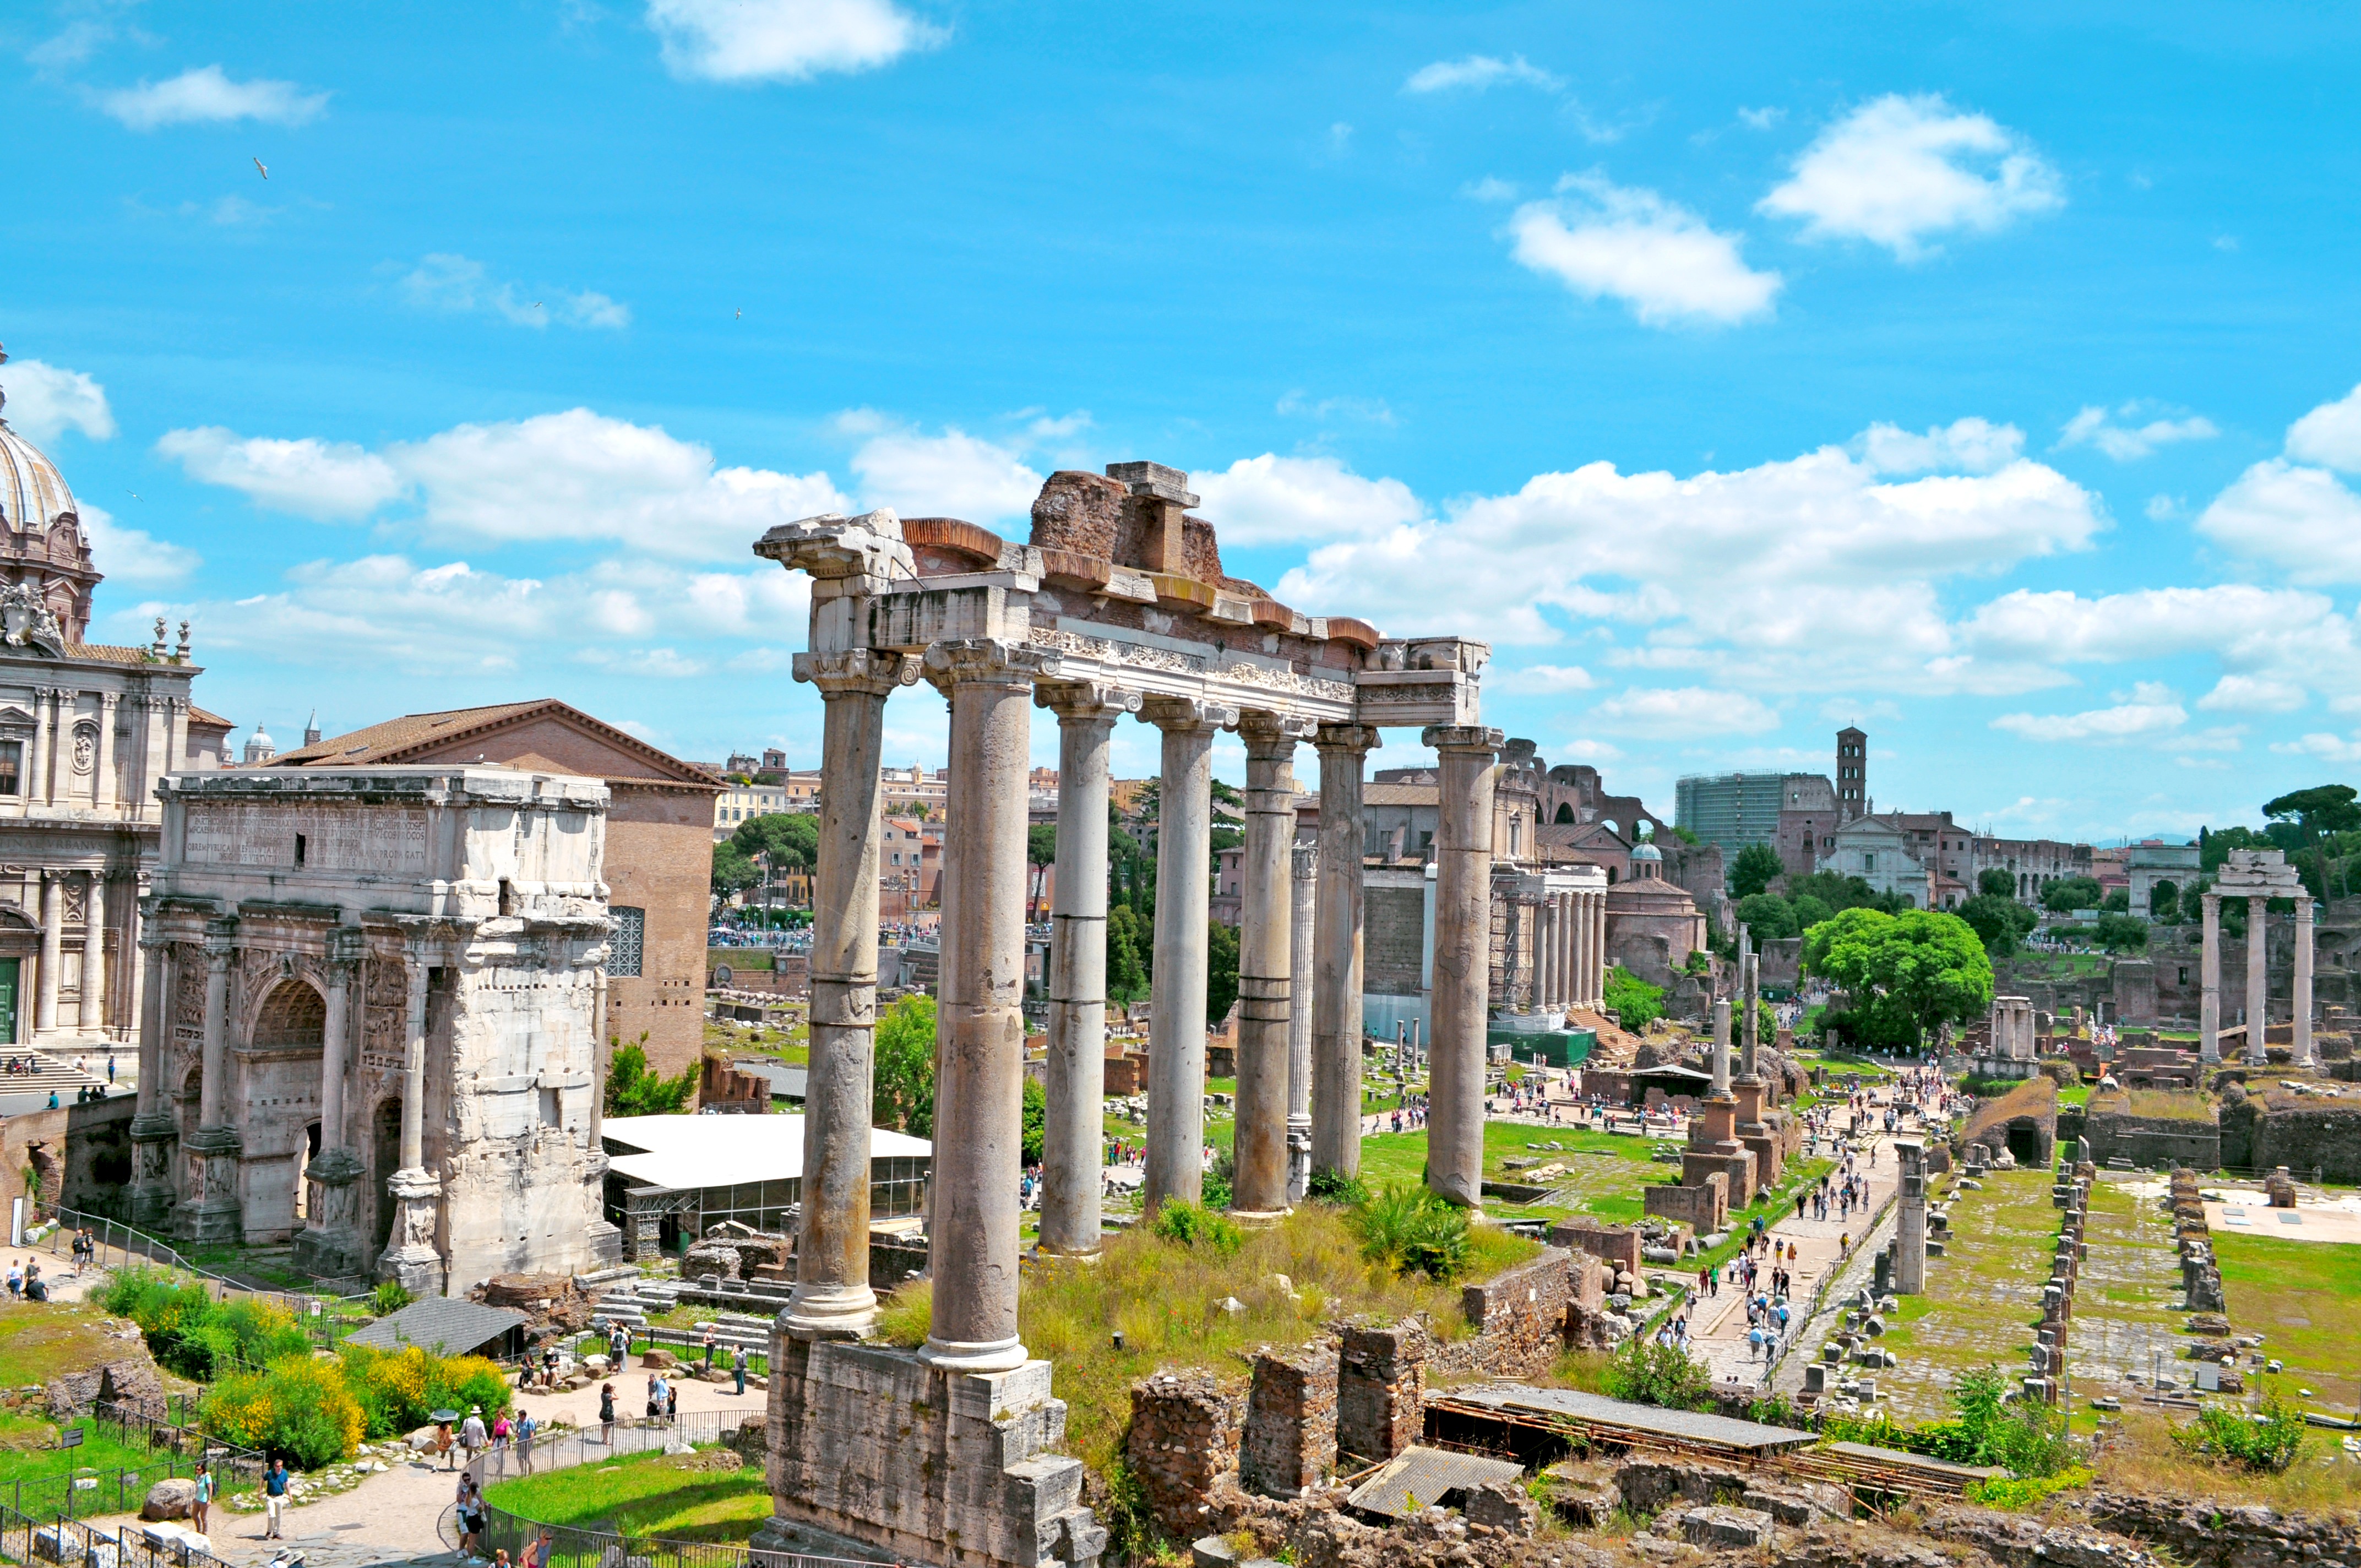
town, palace, cityscape, panorama, plaza, landmark, italy, tourism, rome, ruins, estate, ancient rome, unesco world heritage site, historic site, ancient history, residential area, the roman forum, human settlement, ancient roman architecture